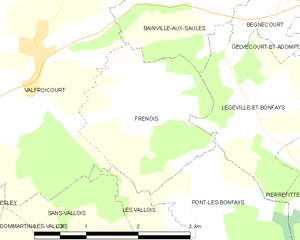
Carte des communes françaises Frénois